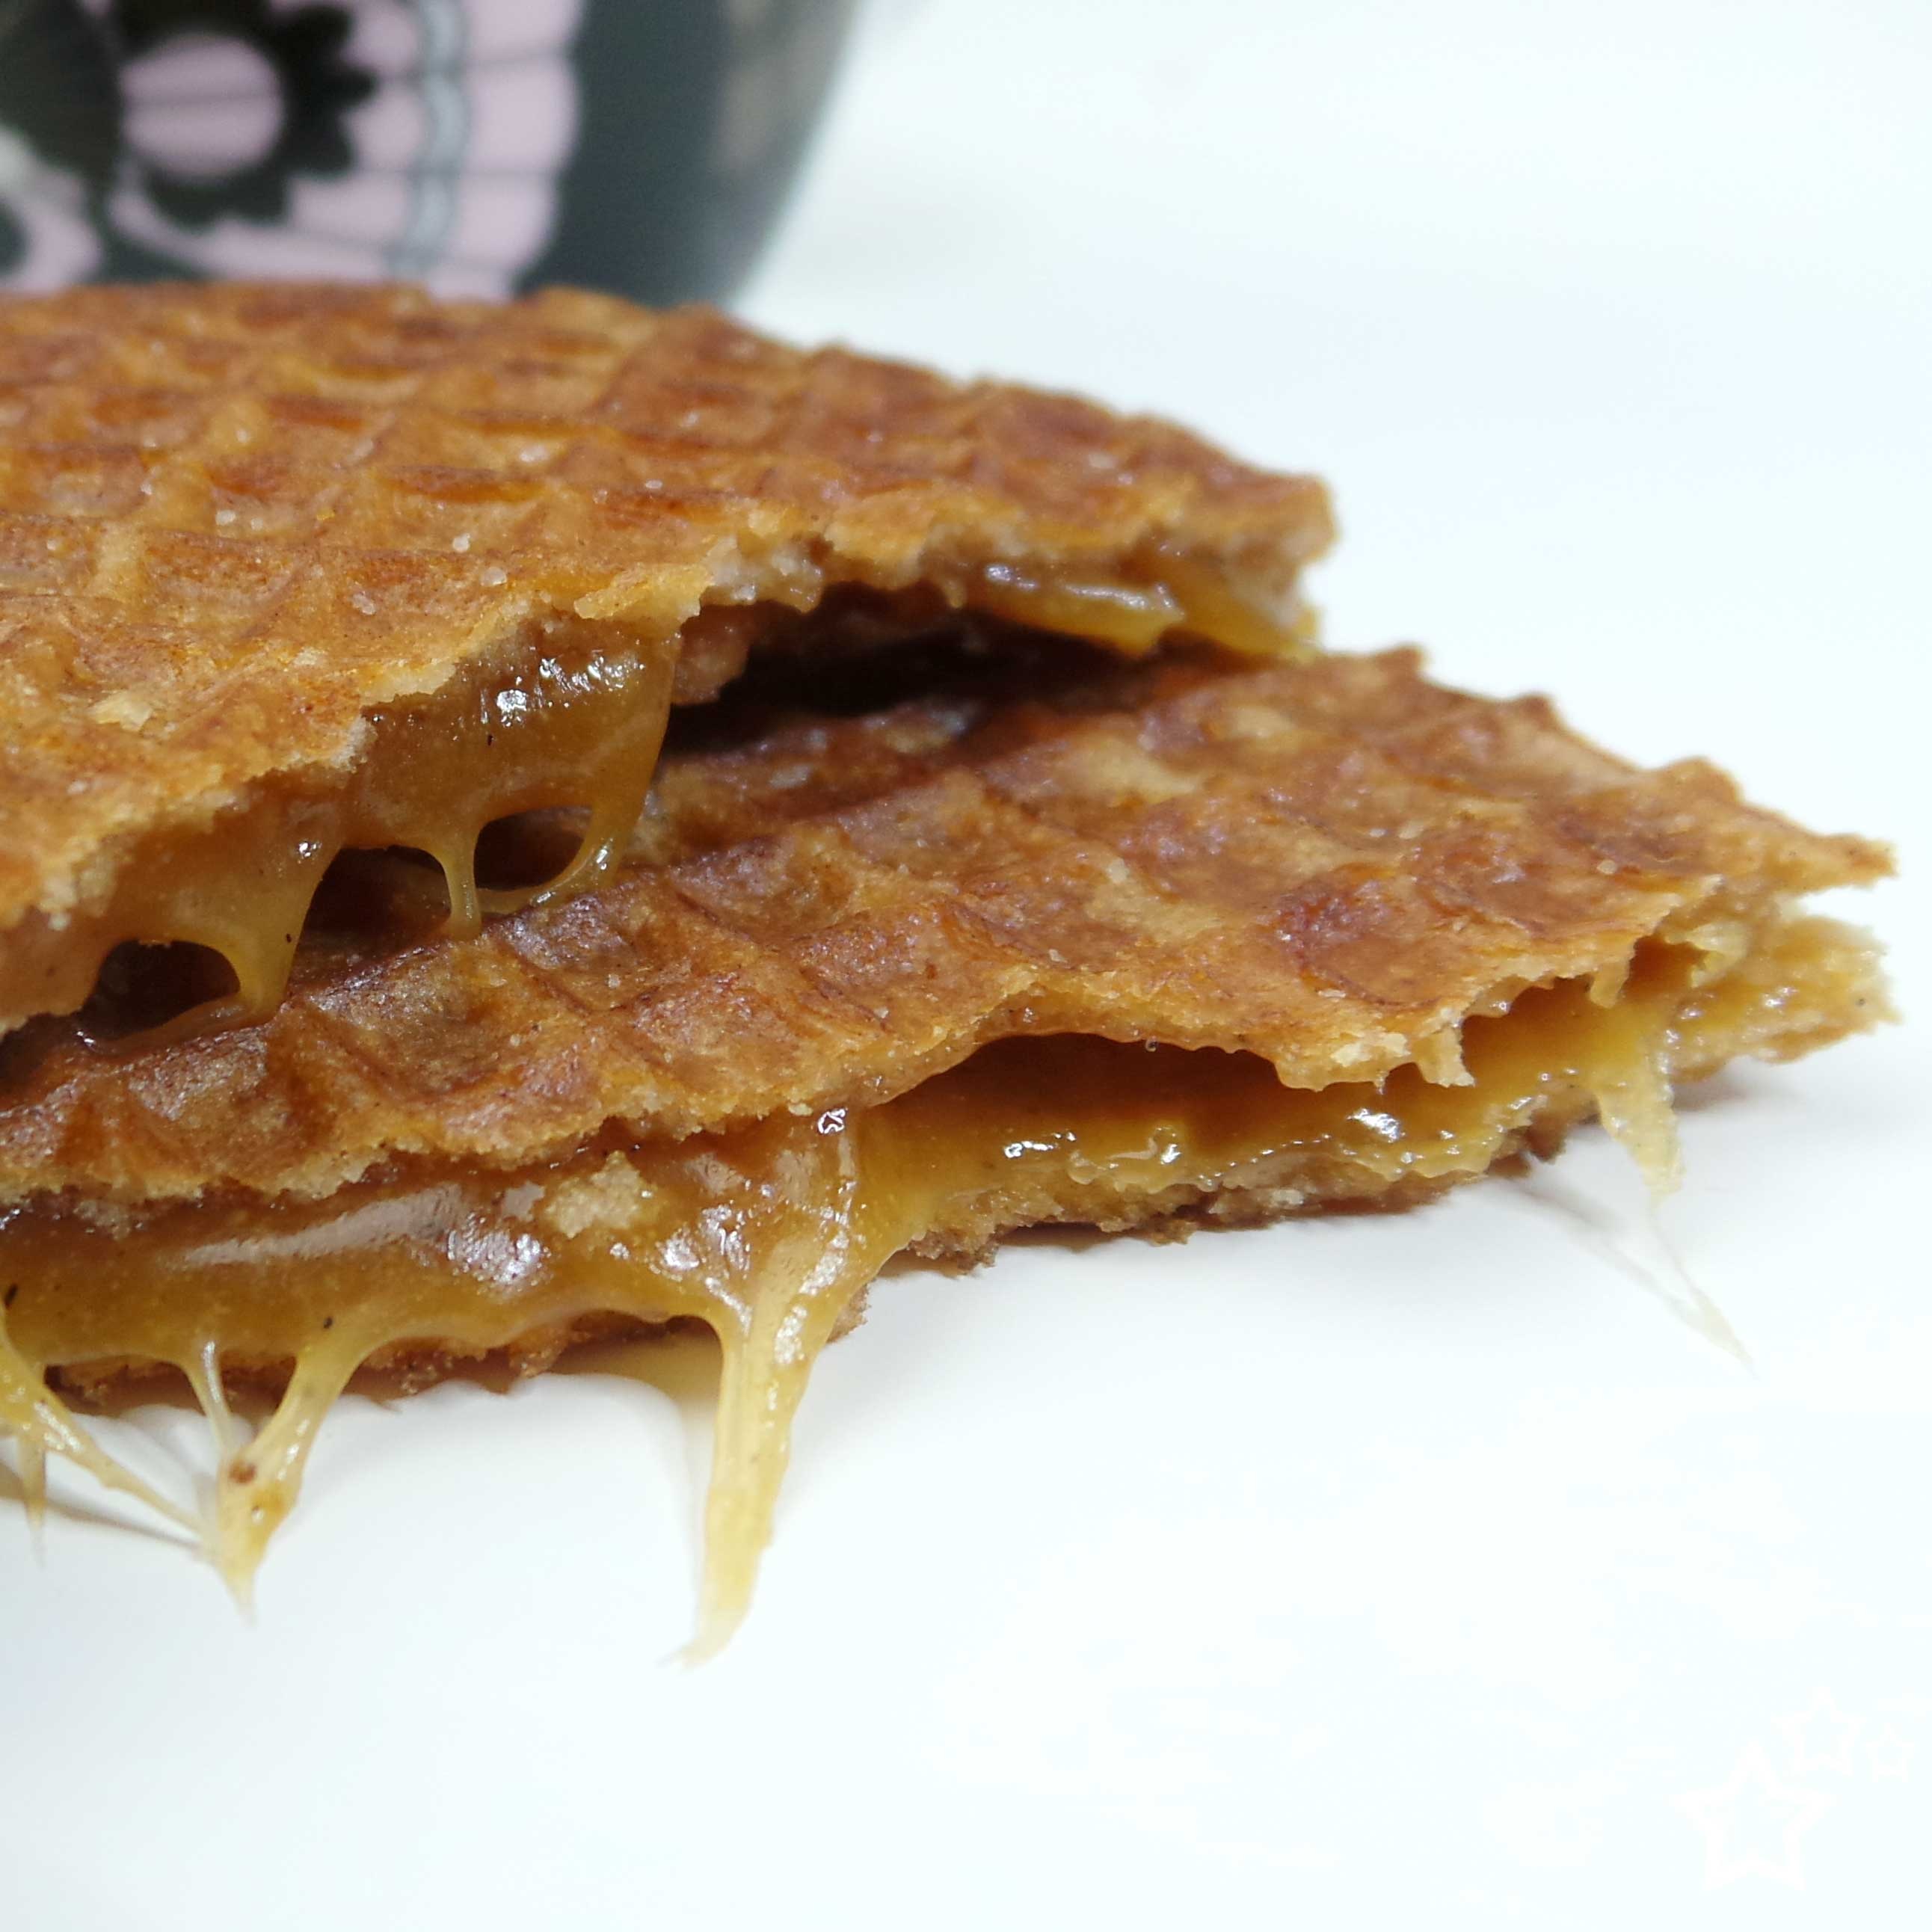
dish, meal, food, produce, breakfast, dessert, waffle, cuisine, caramel, cake, tasty, stroopwafel, baked goods, snack food, belgian waffle